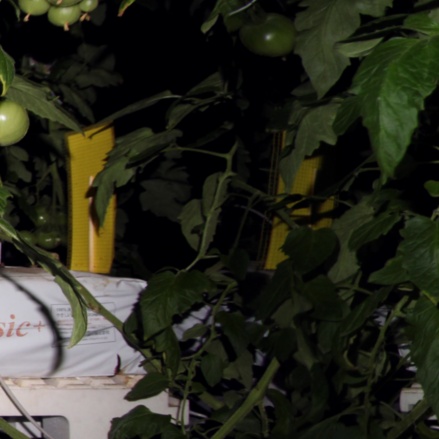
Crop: tomato